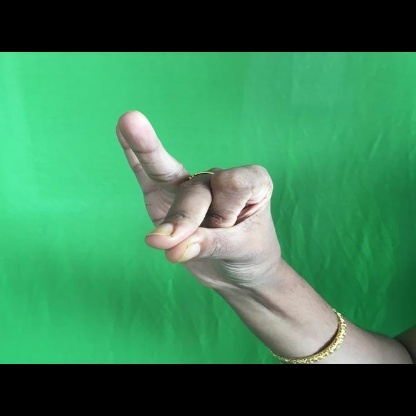
Mudra: Bramaram